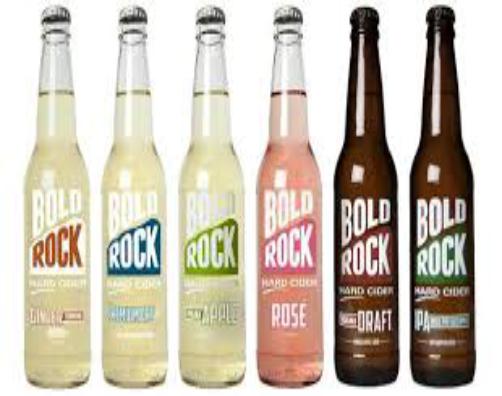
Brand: Bold Rock Hard Cider
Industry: Food